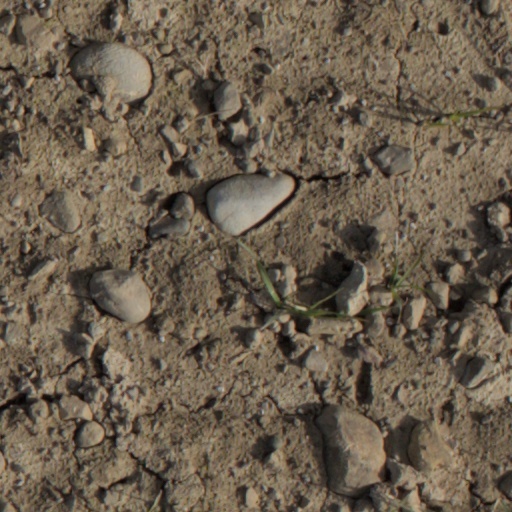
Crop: wheat